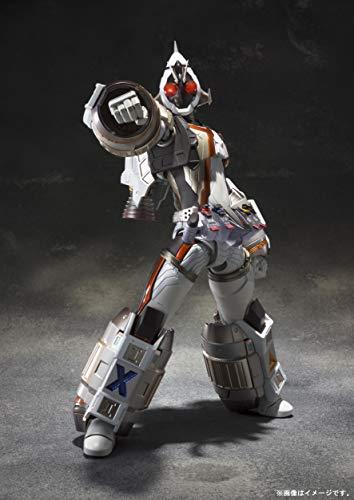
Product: TAMASHII NATIONS SIC Kamen Rider Fourze Base States Kamen Rider
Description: A totally new action figure featuring Kamen rider fourze equipped with space and drill modules -- but that's not all.
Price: $125.00
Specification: ProductDimensions:3.3x7.9x10.2inches|ItemWeight:1.94pounds|ShippingWeight:1.94pounds(Viewshippingratesandpolicies)|ASIN:B07R14QT9K|Itemmodelnumber:-|Manufacturerrecommendedage:13yearsandup